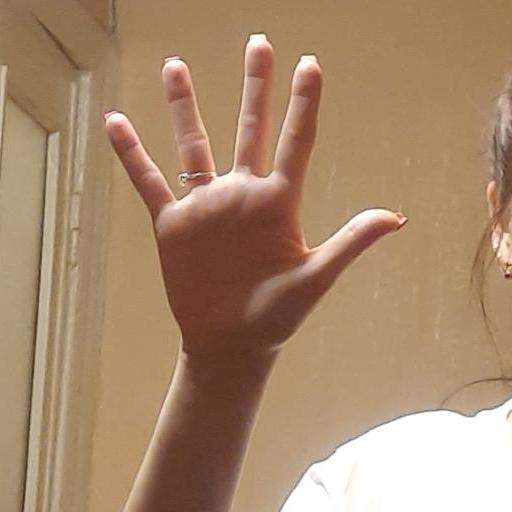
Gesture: palm